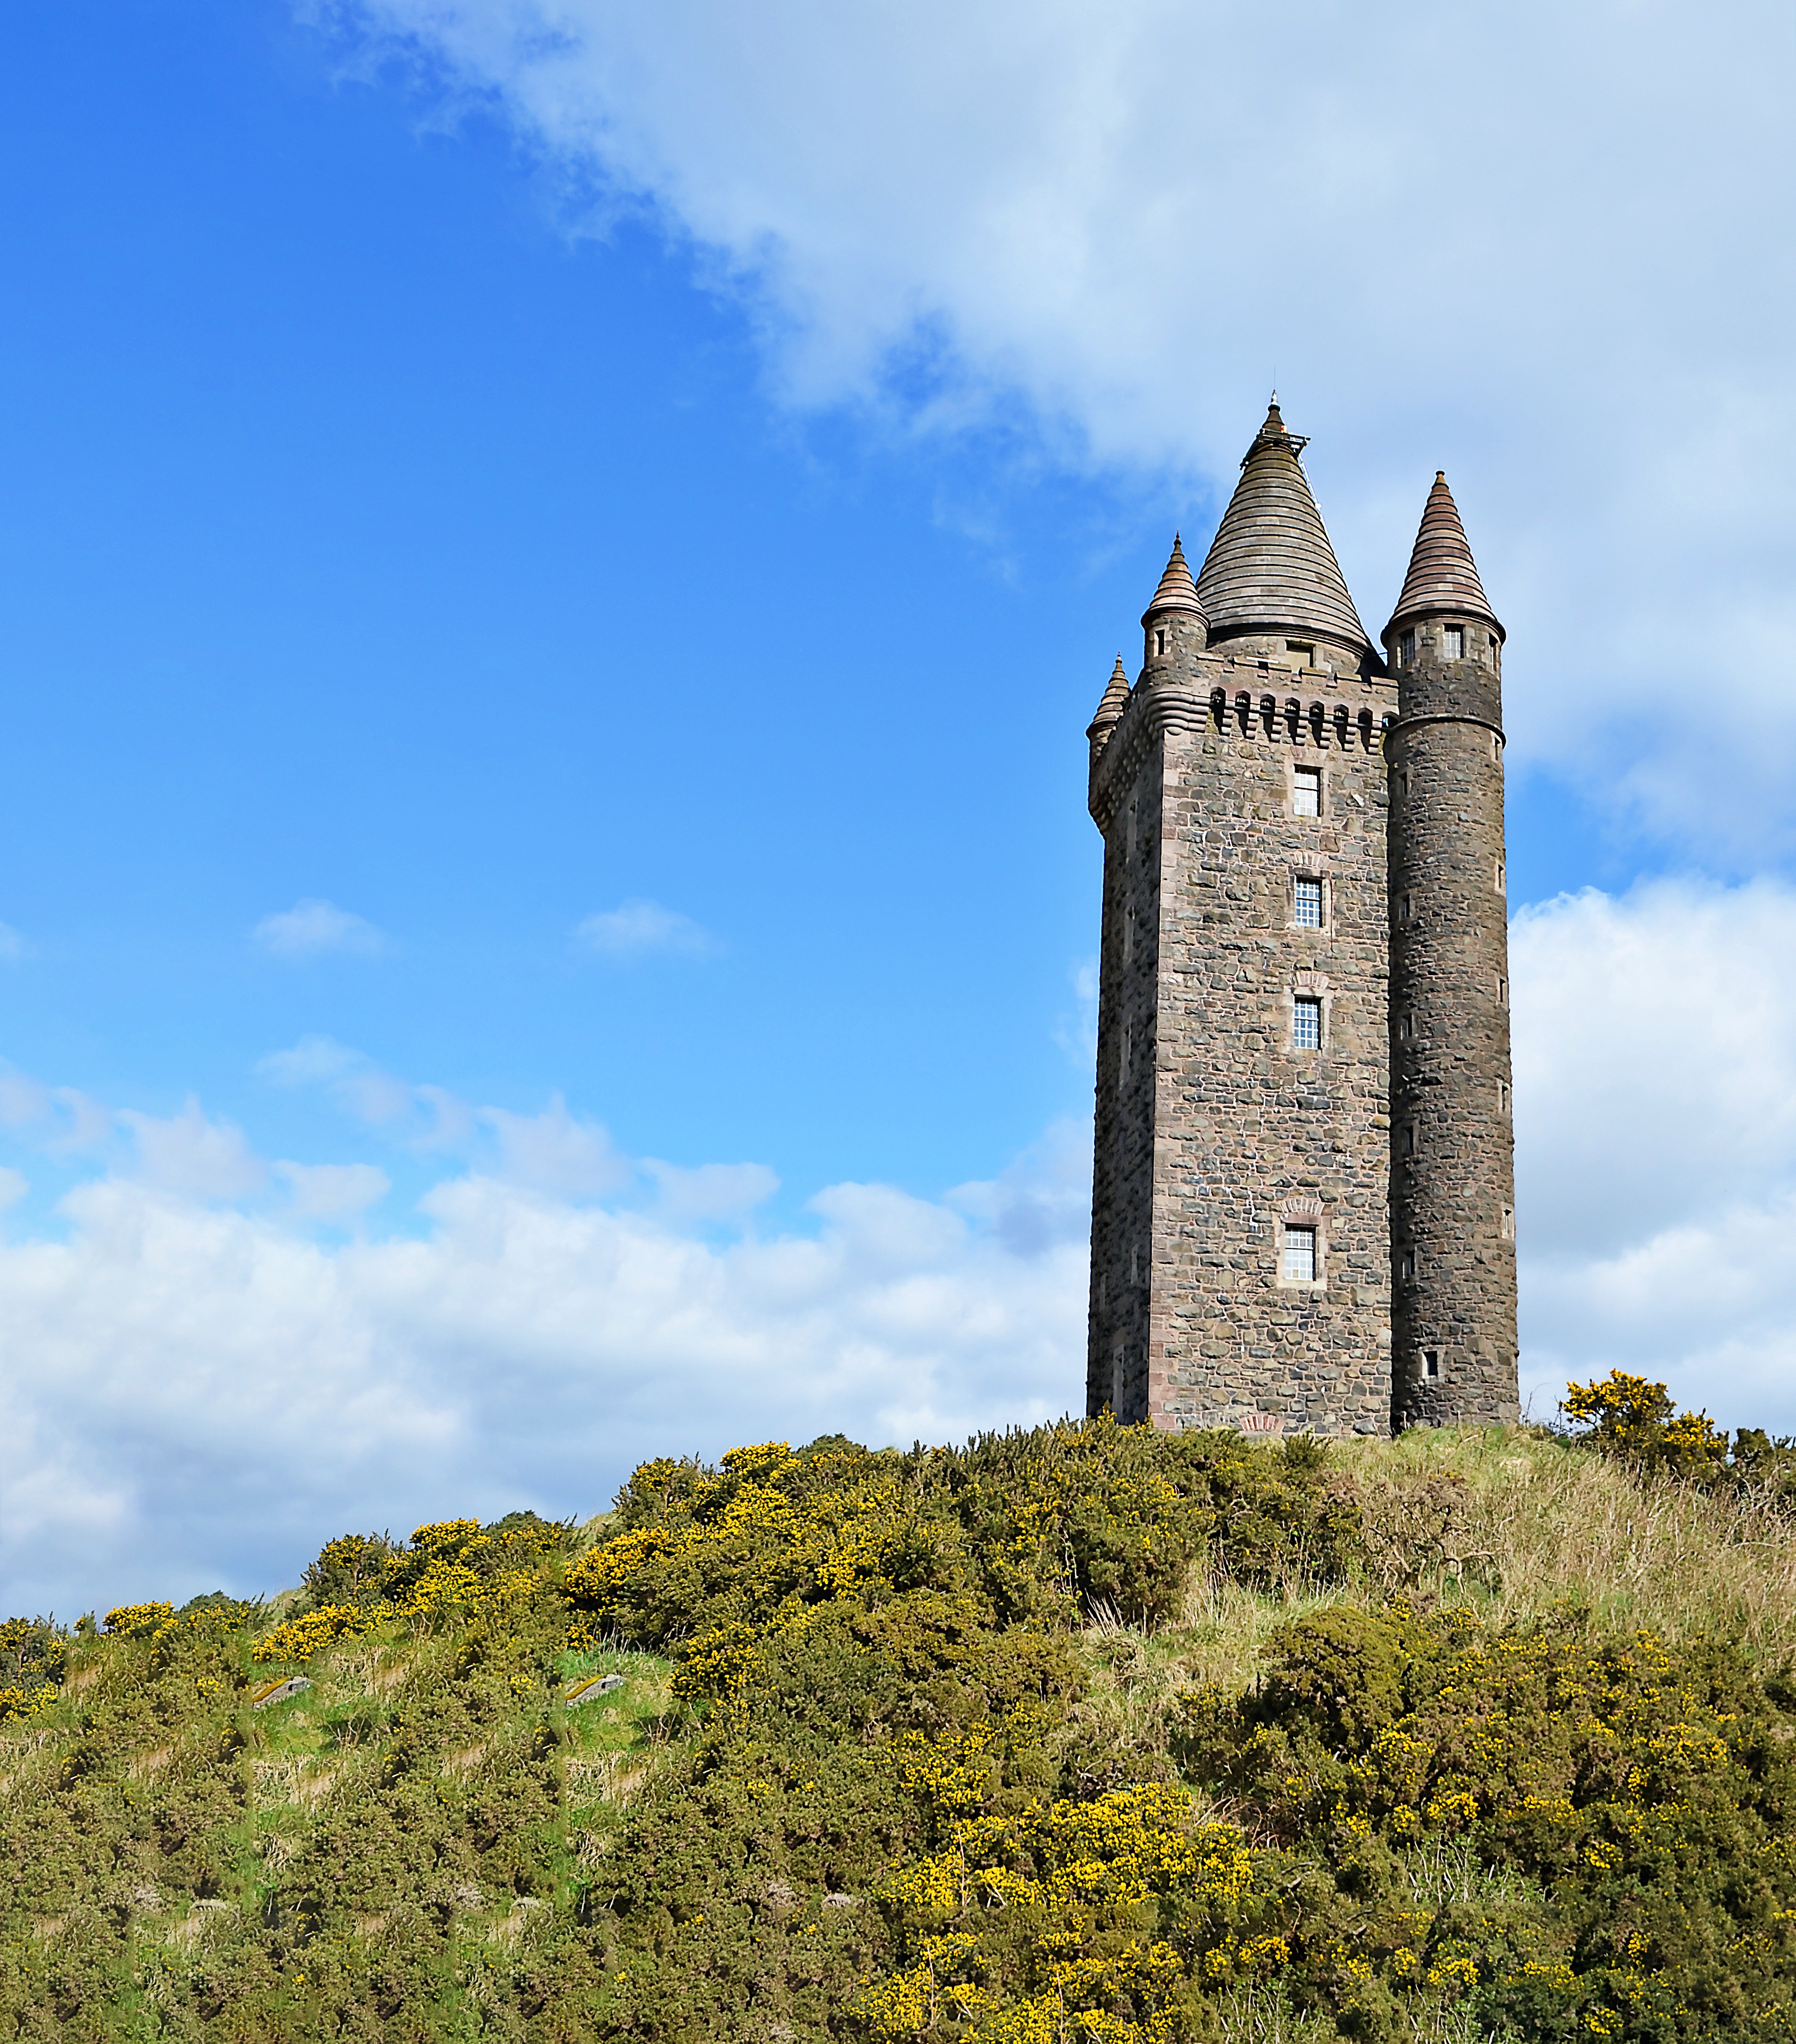
rock, mountain, cloud, sky, hill, building, chateau, stone, tower, castle, ancient, landmark, historic, memorial, clouds, down, ireland, county, charles, irish, northern ireland, ulster, ards, scrabo tower, newtownards, scrabo, county down, 1857, marquess